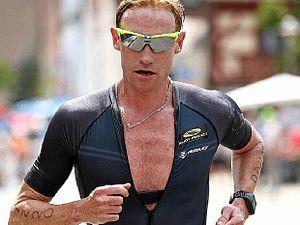
David Dellow, né le 21 avril 1979 à Brisbane, en Australie est un triathlète professionnel, vainqueur sur triathlon Ironman.